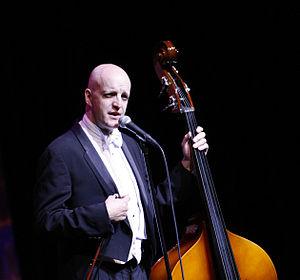
Cette liste comprend une partie des élèves diplômés de la Royal Academy of Dramatic Art.
Jim Tavaré, né en 1963 est un acteur britannique qui interprète Tom dans Harry Potter et le Prisonnier d'Azkaban. Il succède dans ce rôle à Derek Deadman.